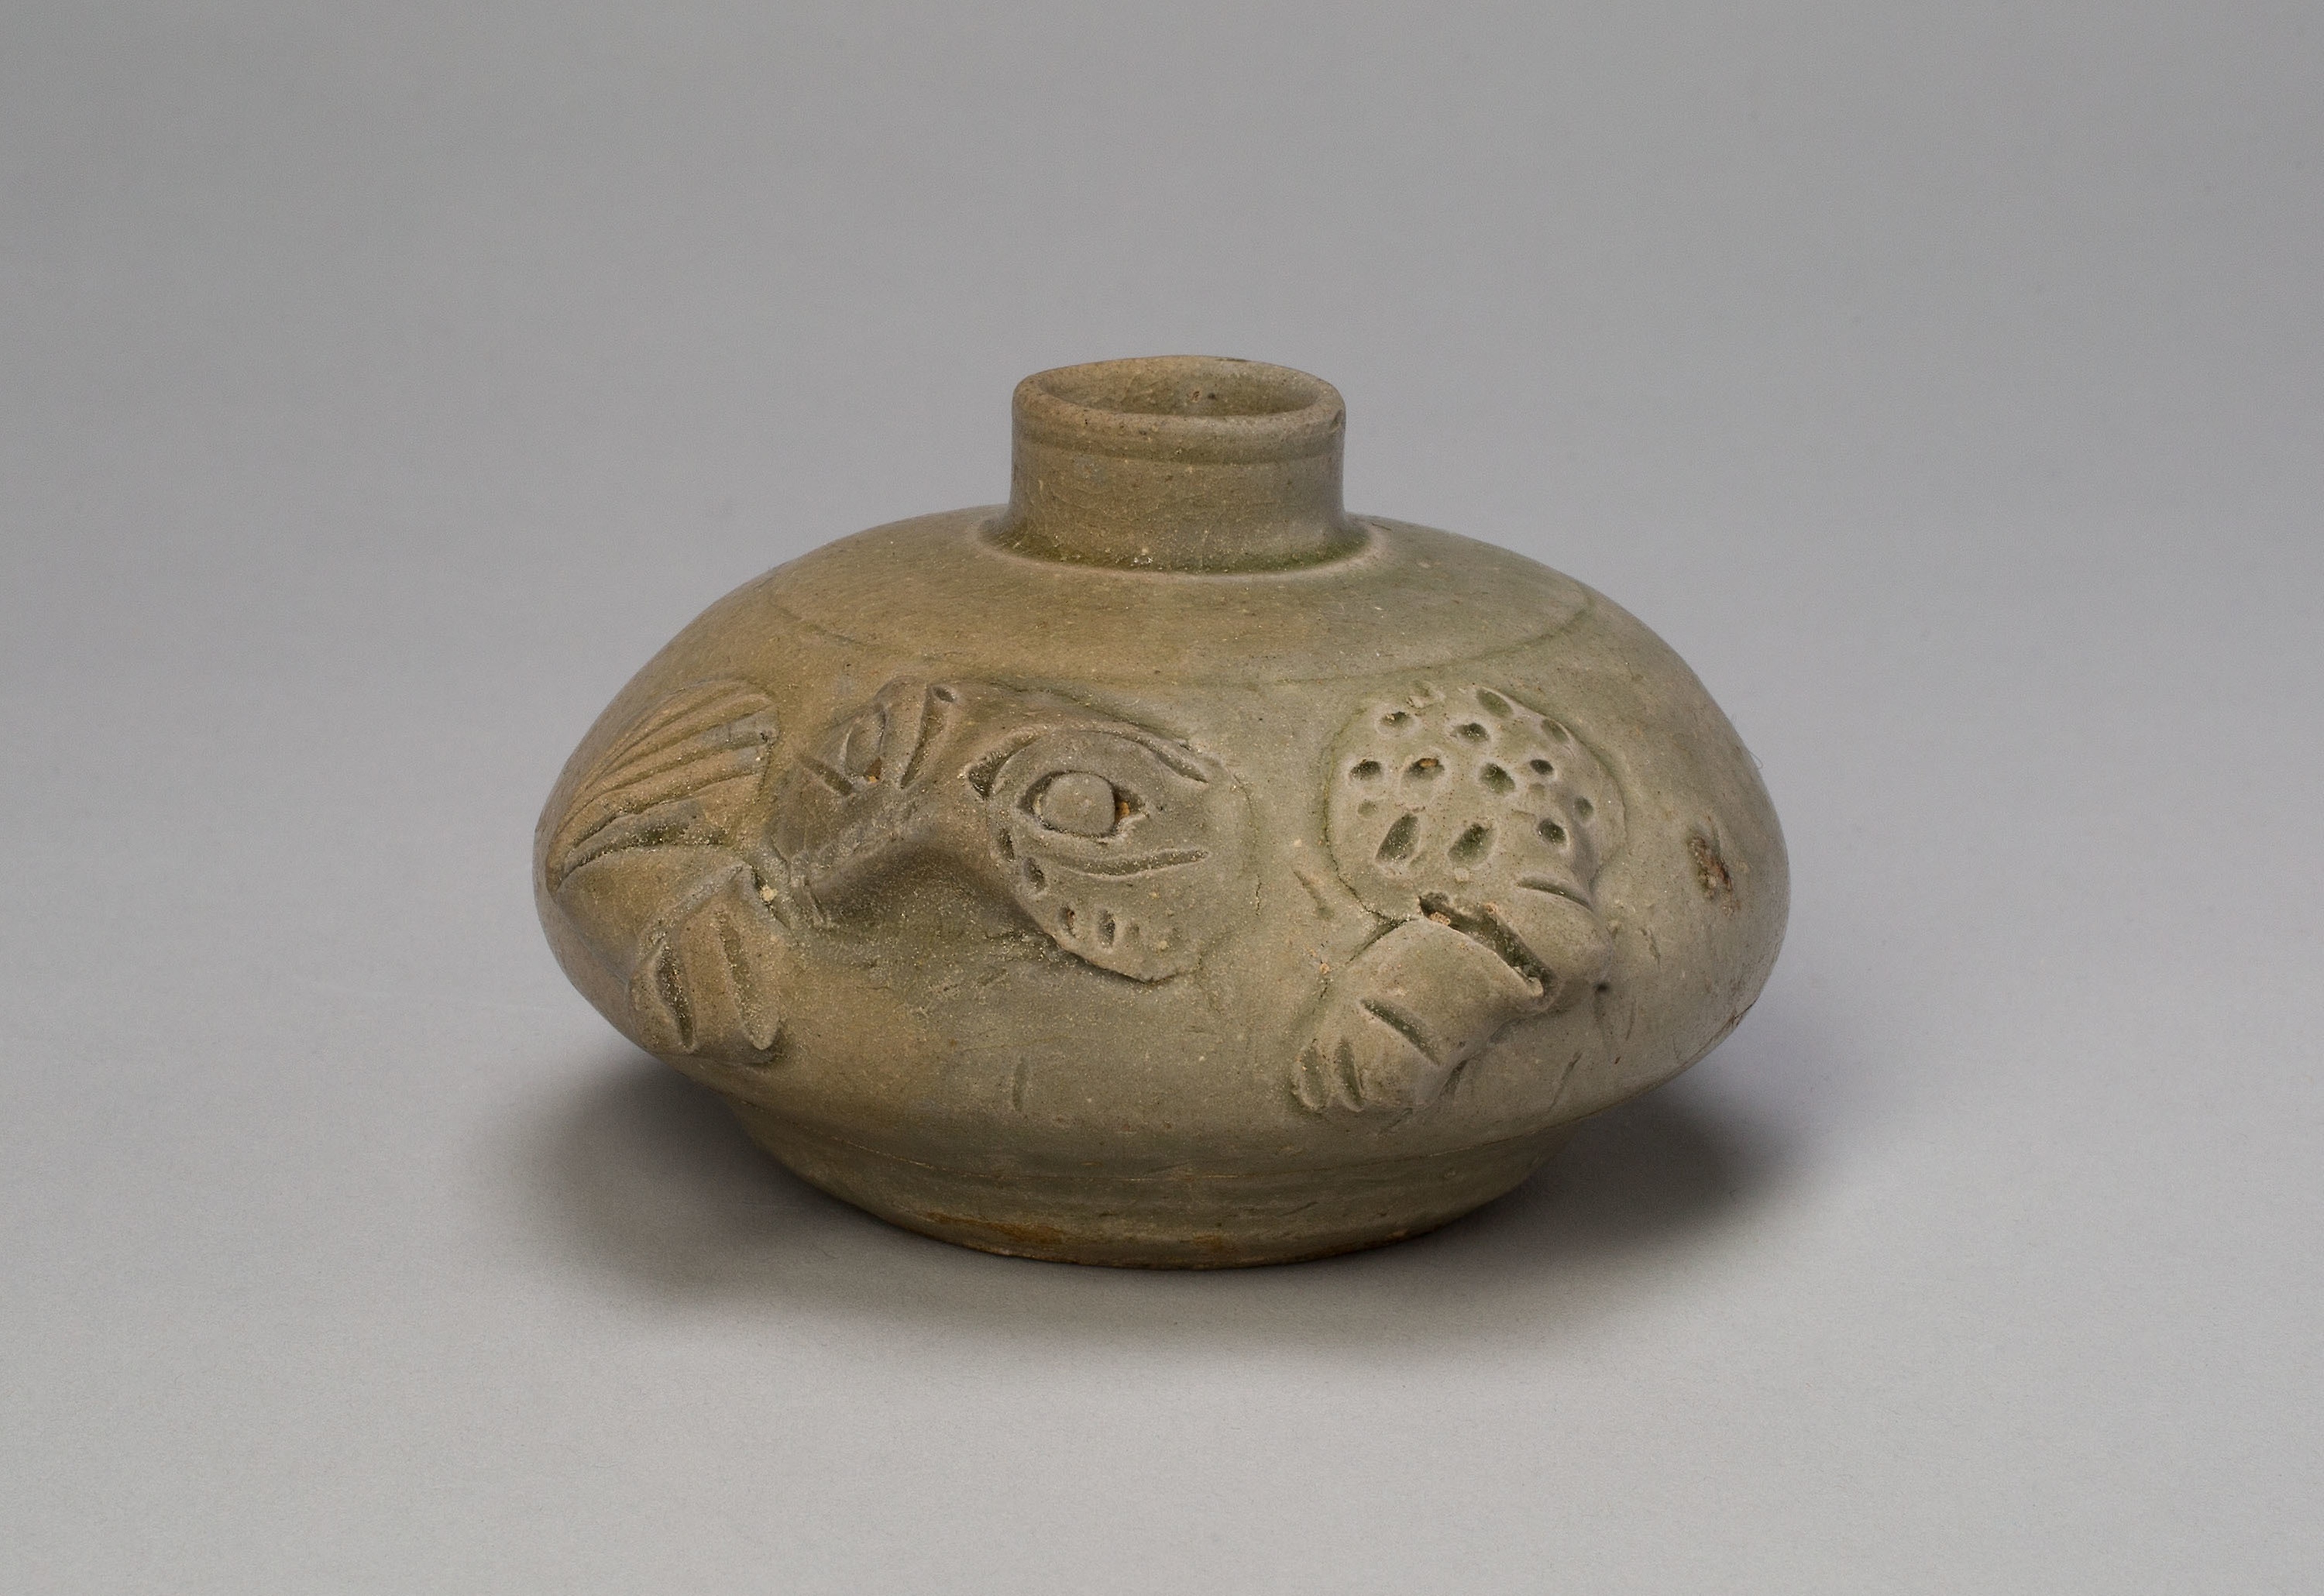
vase, earthenware, artifact, ceramic, carving, pottery, art, clay, serveware